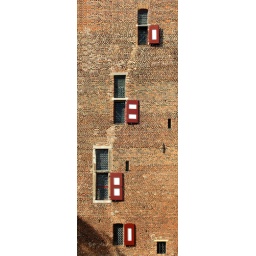
Detail of the main tower of Huis Bergh, a large medieval castle in 's-Heerenberg, Netherlands.